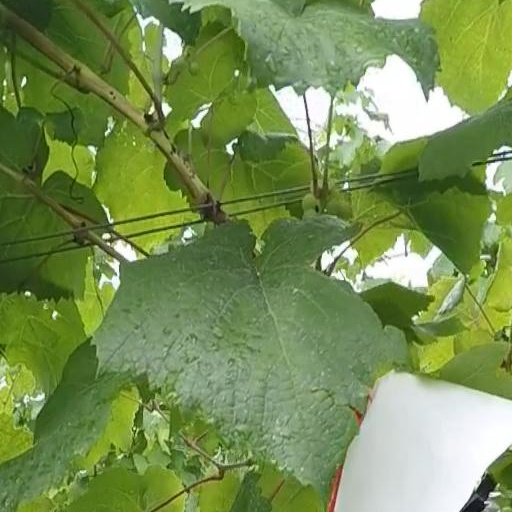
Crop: grape